Sofie De Vuyst

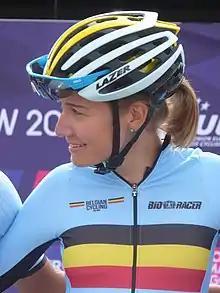
De Vuyst at the 2018 European Road Cycling Championships.

Sofie De Vuyst (born 2 April 1987) is a Belgian former racing cyclist, who rode professionally between 2006 and 2019. Between 2010 and 2016 she competed in every UCI Road World Championships. She was voted 2019 Flandrienne of the Year (best Belgian female cyclist).